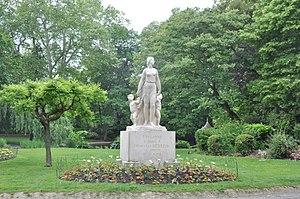
Déodat de Séverac (1872 - 1921), Jardin Royal, Toulouse, Midi-Pyrénées, France
Le jardin Royal est un jardin public à l'anglaise situé dans la ville de Toulouse. Il se trouve dans le quartier de Busca-Montplaisir, au sud-est de l'hypercentre.
Cet article recense les œuvres d'art dans l'espace public de Toulouse, en France.